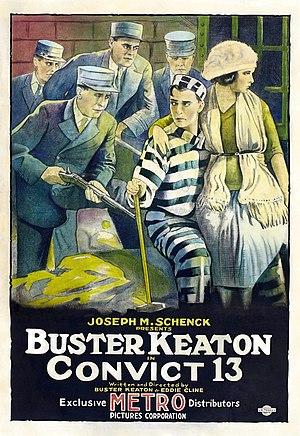
Affiche du film Malec champion de golf (titre original Convict 13), film sorti en 1920 avec Buster Keaton dans le rôle-titre. Русский: Плакат фильма Заключённый №13 (Convict 13) 1920 года.
Joseph Frank Keaton Junior, dit Buster Keaton, est un acteur, réalisateur, scénariste et producteur américain, né le 4 octobre 1895 à Piqua, et mort le 1ᵉʳ février 1966 à Hollywood.
Janvier : Ciné-club, revue fondée par Louis Delluc.
Malec champion de golf est un court-métrage américain de Buster Keaton et Edward F. Cline réalisé en 1920.